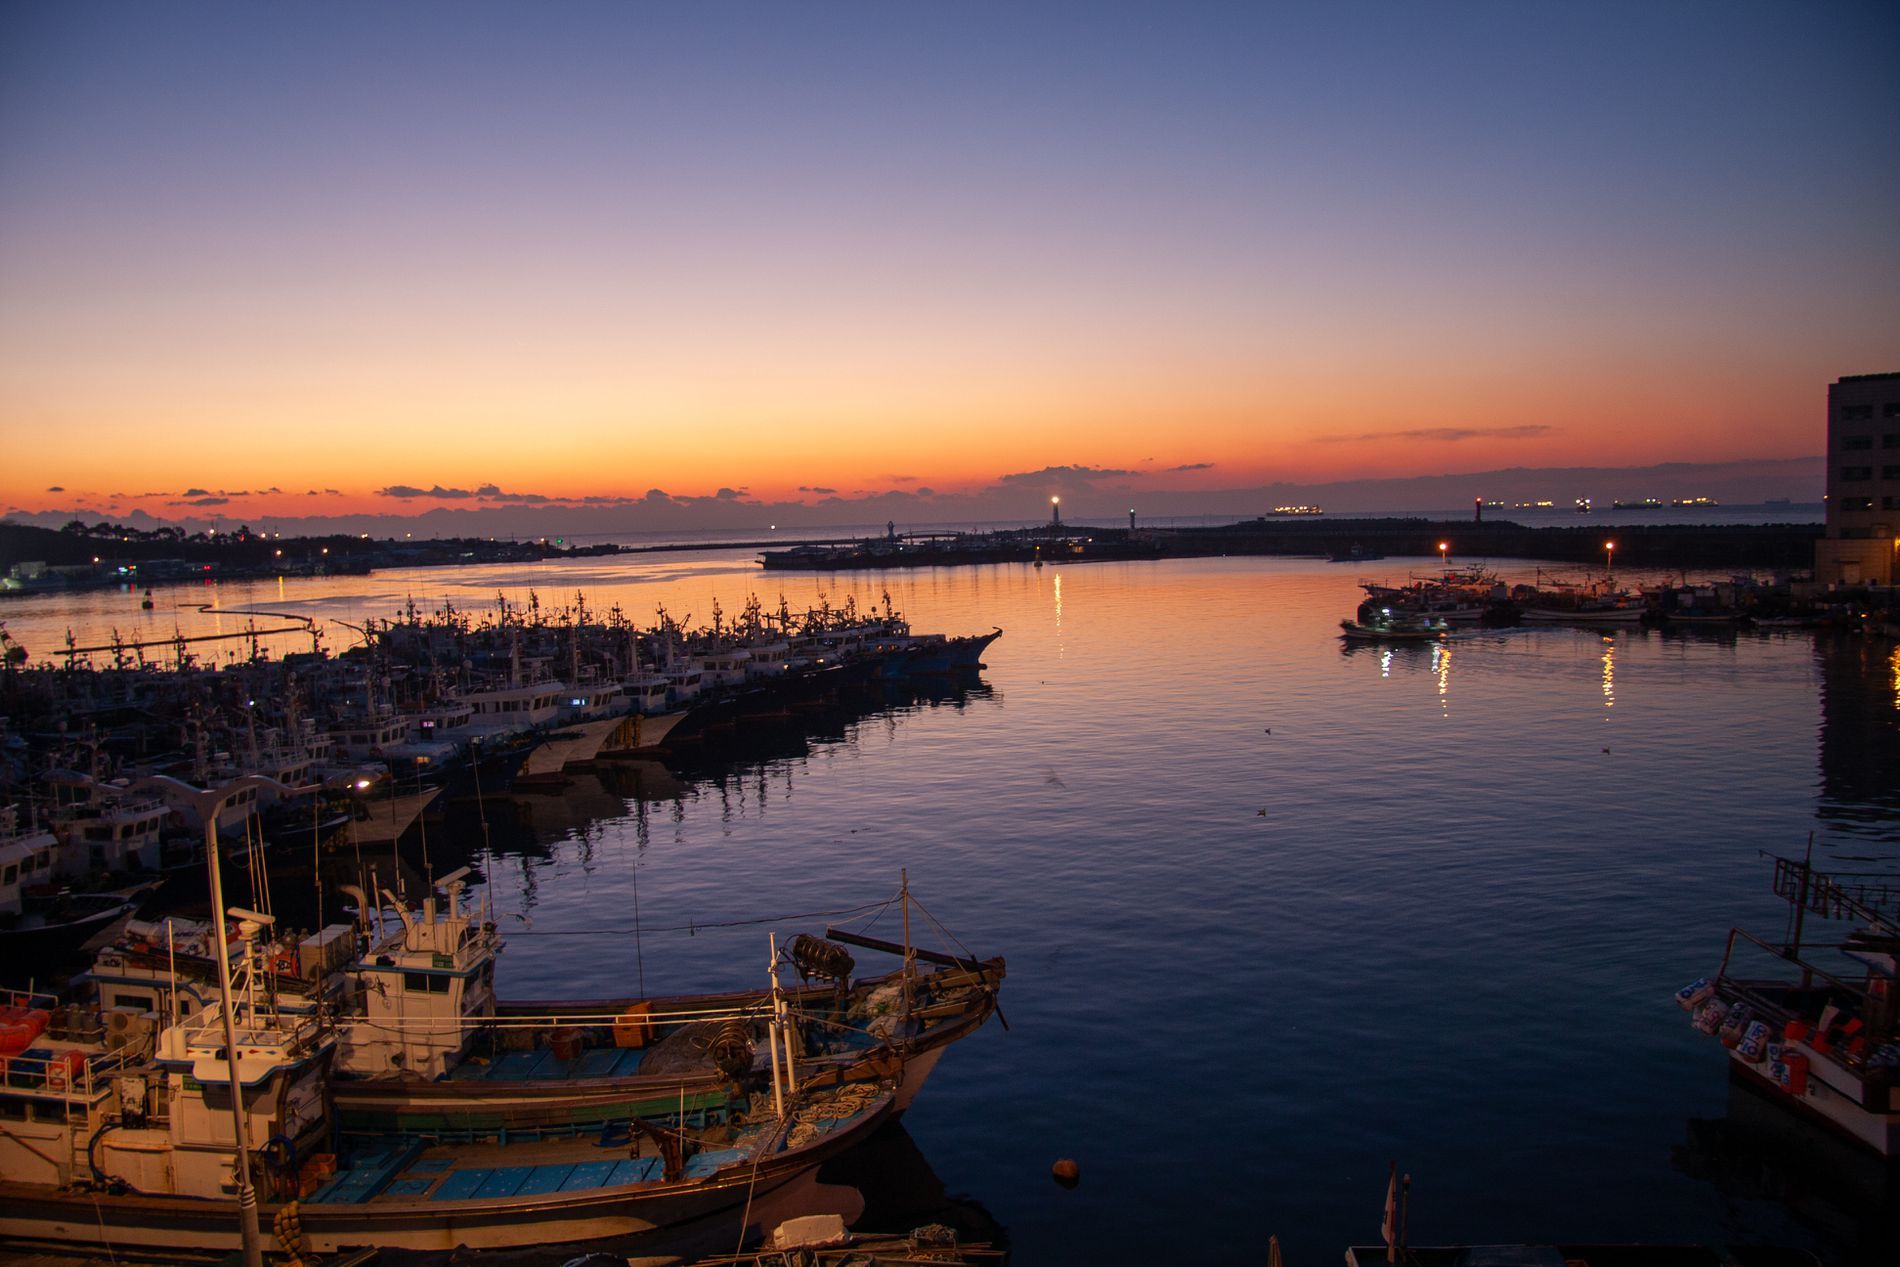
harbor at sunset
The image is of a harbor at sunset, with a calm body of water.
 Numerous fishing boats are docked on the left side, tightly packed together, while a smaller group of boats is visible on the right.
The eye level photograph captures a serene harbor at sunset.
Fishing boats are densely docked on the left, while fewer are visible on the right.
The color palette features warm sunset tones and deep blues.
Labels: Water, Waterfront, Port, Harbor, Pier, Transportation, Vehicle, Watercraft, Boat, Nature, Outdoors, Sky, Marina, Architecture, Building, Cityscape, Urban, Sailboat, Animal, Bird, Person, Sunset, Barge, City, Sea, Metropolis, Sunrise, fishing boats
Camera: Canon Canon EOS 40D
Lens: EF-S17-85mm f/4-5.6 IS USM, Canon EF-S 17-85mm f/4-5.6 IS USM
Aperture: F4
Exposure: 1/6 sec
ISO: 200
Focal length: 17.0 mm